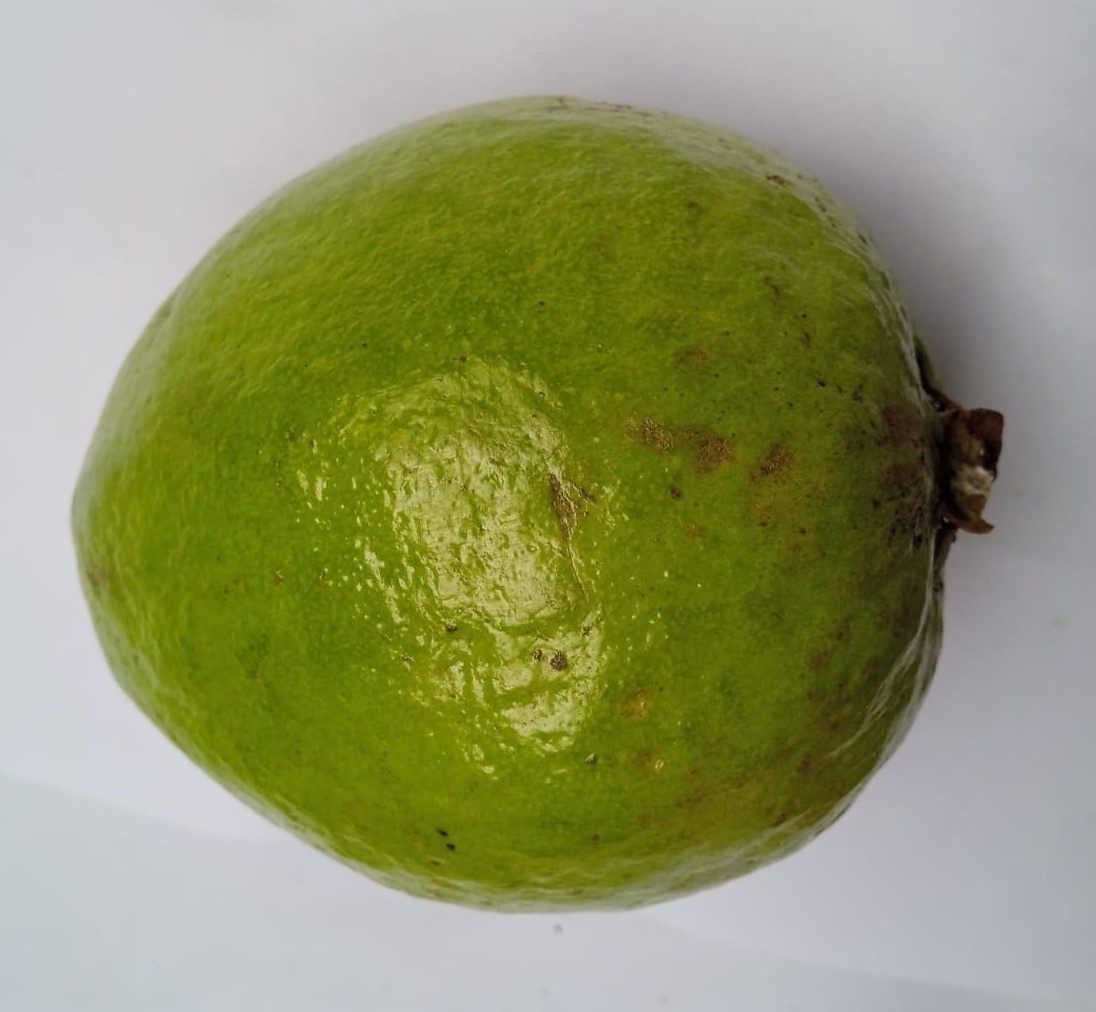
Fruit: guava
Condition: fresh